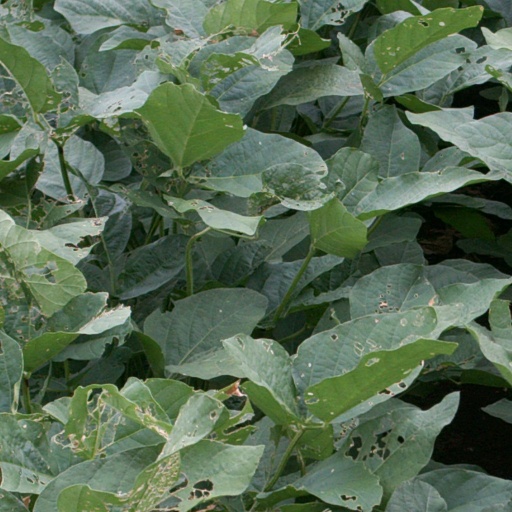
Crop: soybean